RCAF Station Guelph

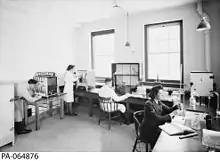
Testing Samples at No. 1 in 1944

Volunteer airmen and airwomen arrived at No. 4 WS from many lands including Canada, Newfoundland, Britain, Australia, New Zealand, South Africa, Trinidad, Bermuda, the Bahamas, and the United States. They trained to be Wireless Operators (WOPs), and most moved on to Bombing & Gunnery School (B&GS) where they qualified as Wireless Air Gunners (WAGs). Some of the top trainees in each class elected to become Navigators and moved on to Air Observer School (AOS). Other top trainees were asked to become instructors. A few trainees became Wireless Operators, Ground (WOGs).